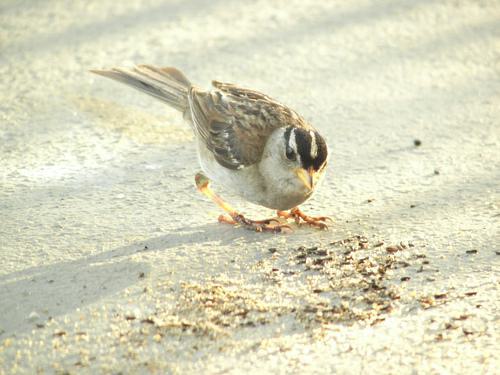
A photo of a white crowned sparrow